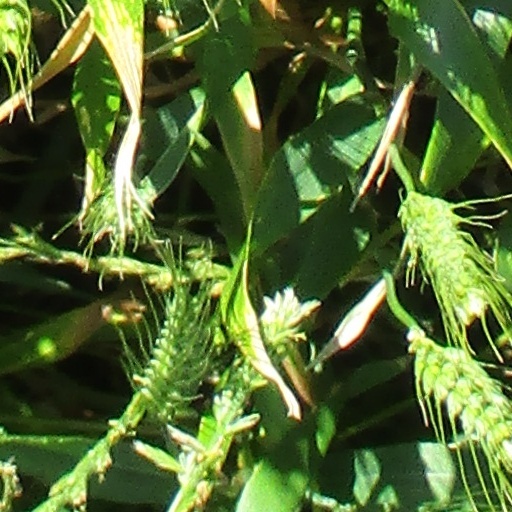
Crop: wheat